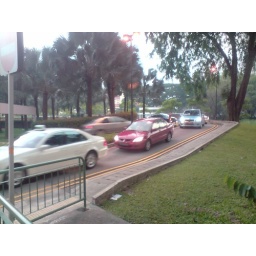
Imagine if the white car got banged by the red one. All the cars behind would suffer